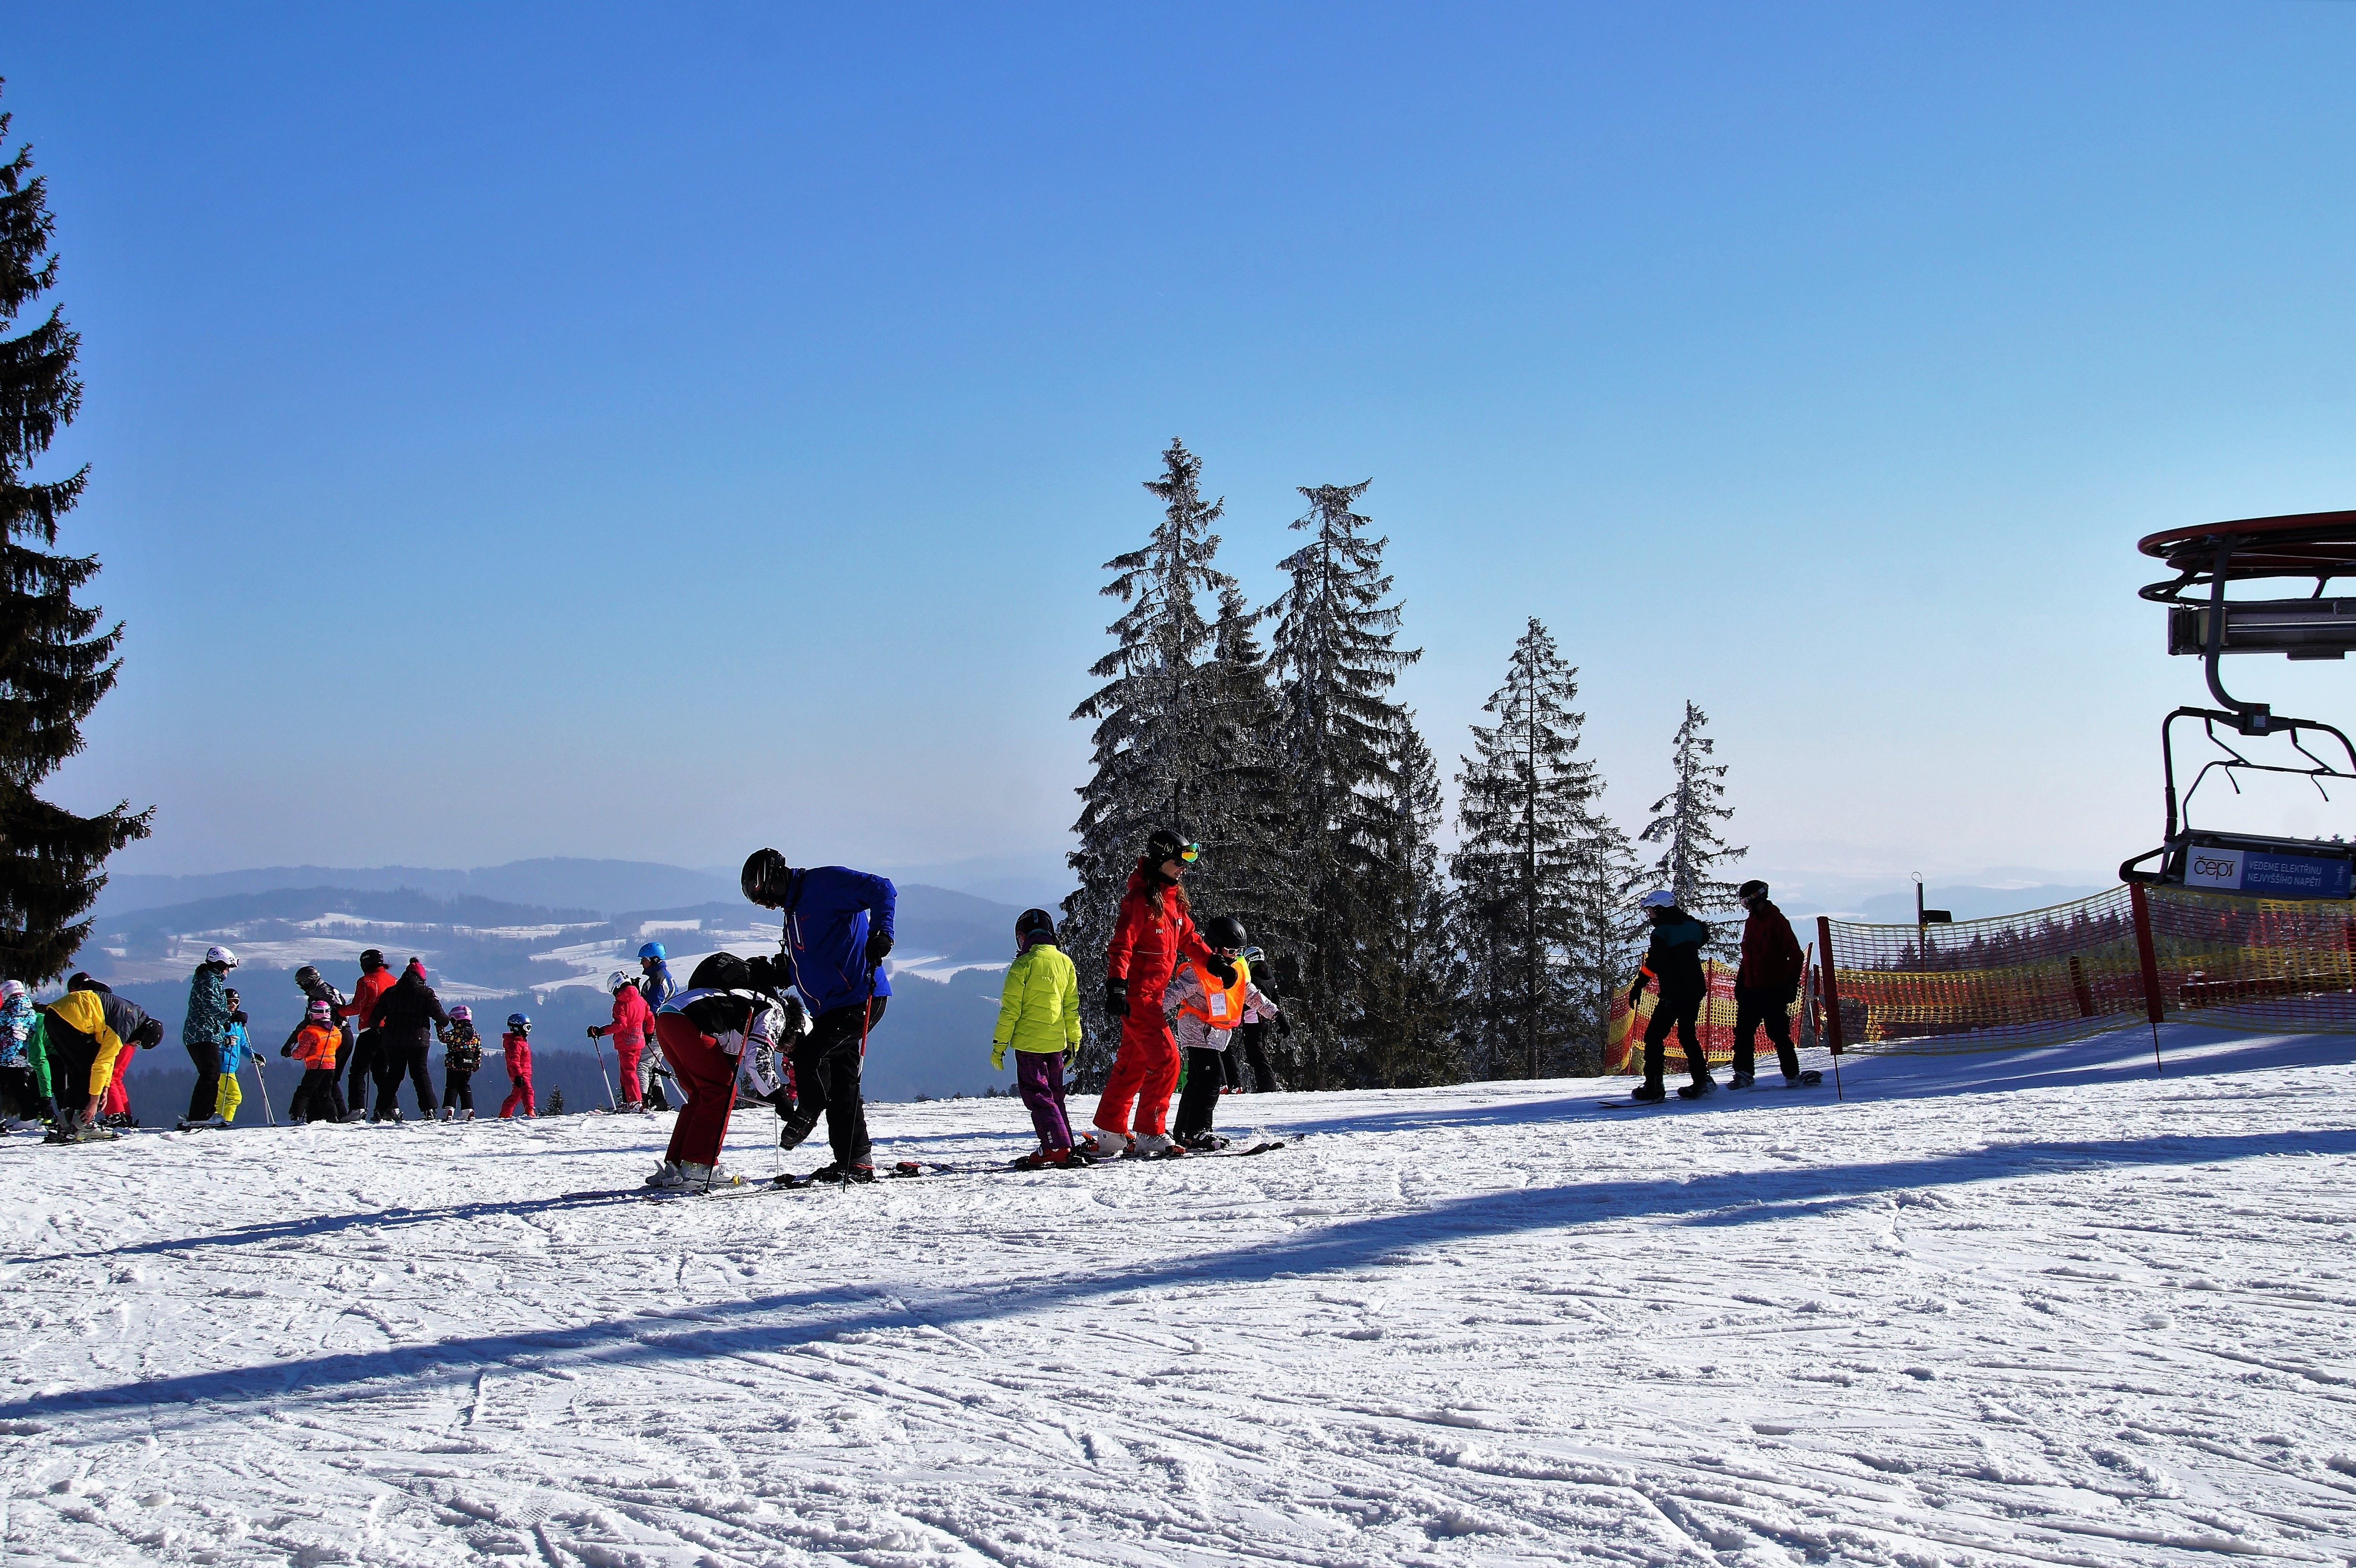
snow, winter, skiing, season, sports equipment, winter sport, sports, resort, mountains, ski, footwear, piste, skiers, the ski slope, cross country skiing, lipno, nordic skiing, ski mountaineering, ski equipment, sumava, ski areal, skiing area